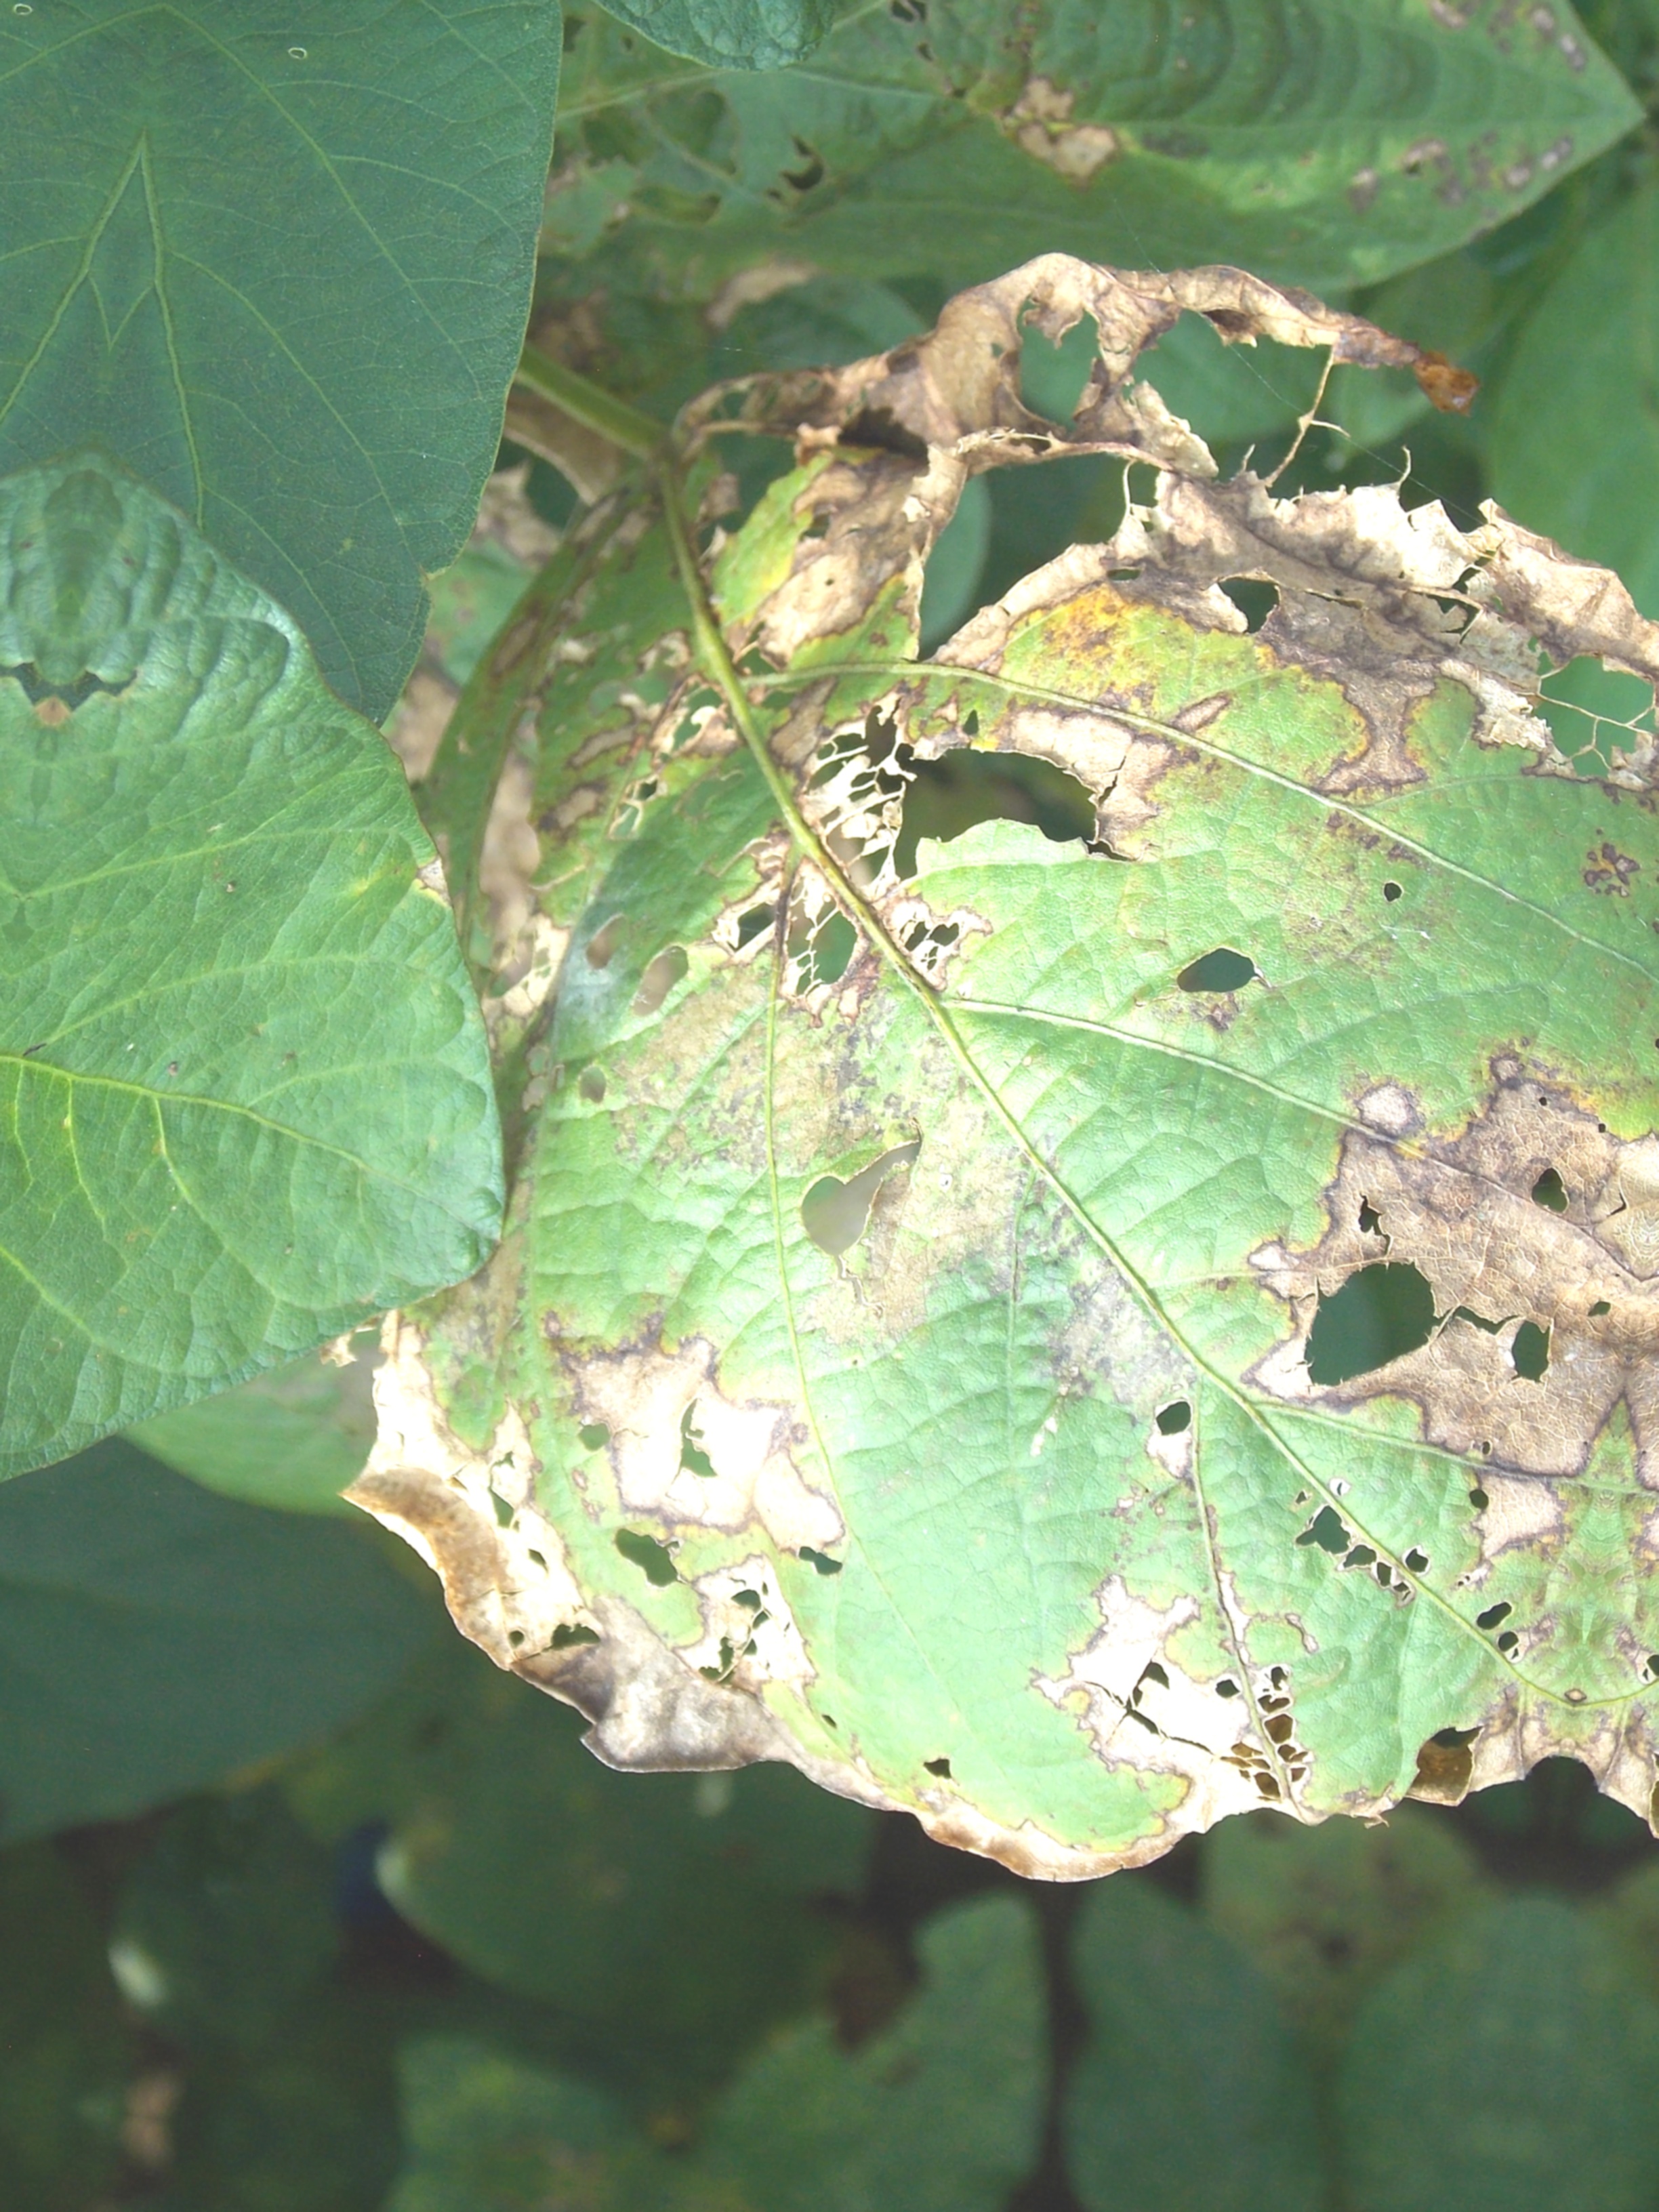
Label: Disease